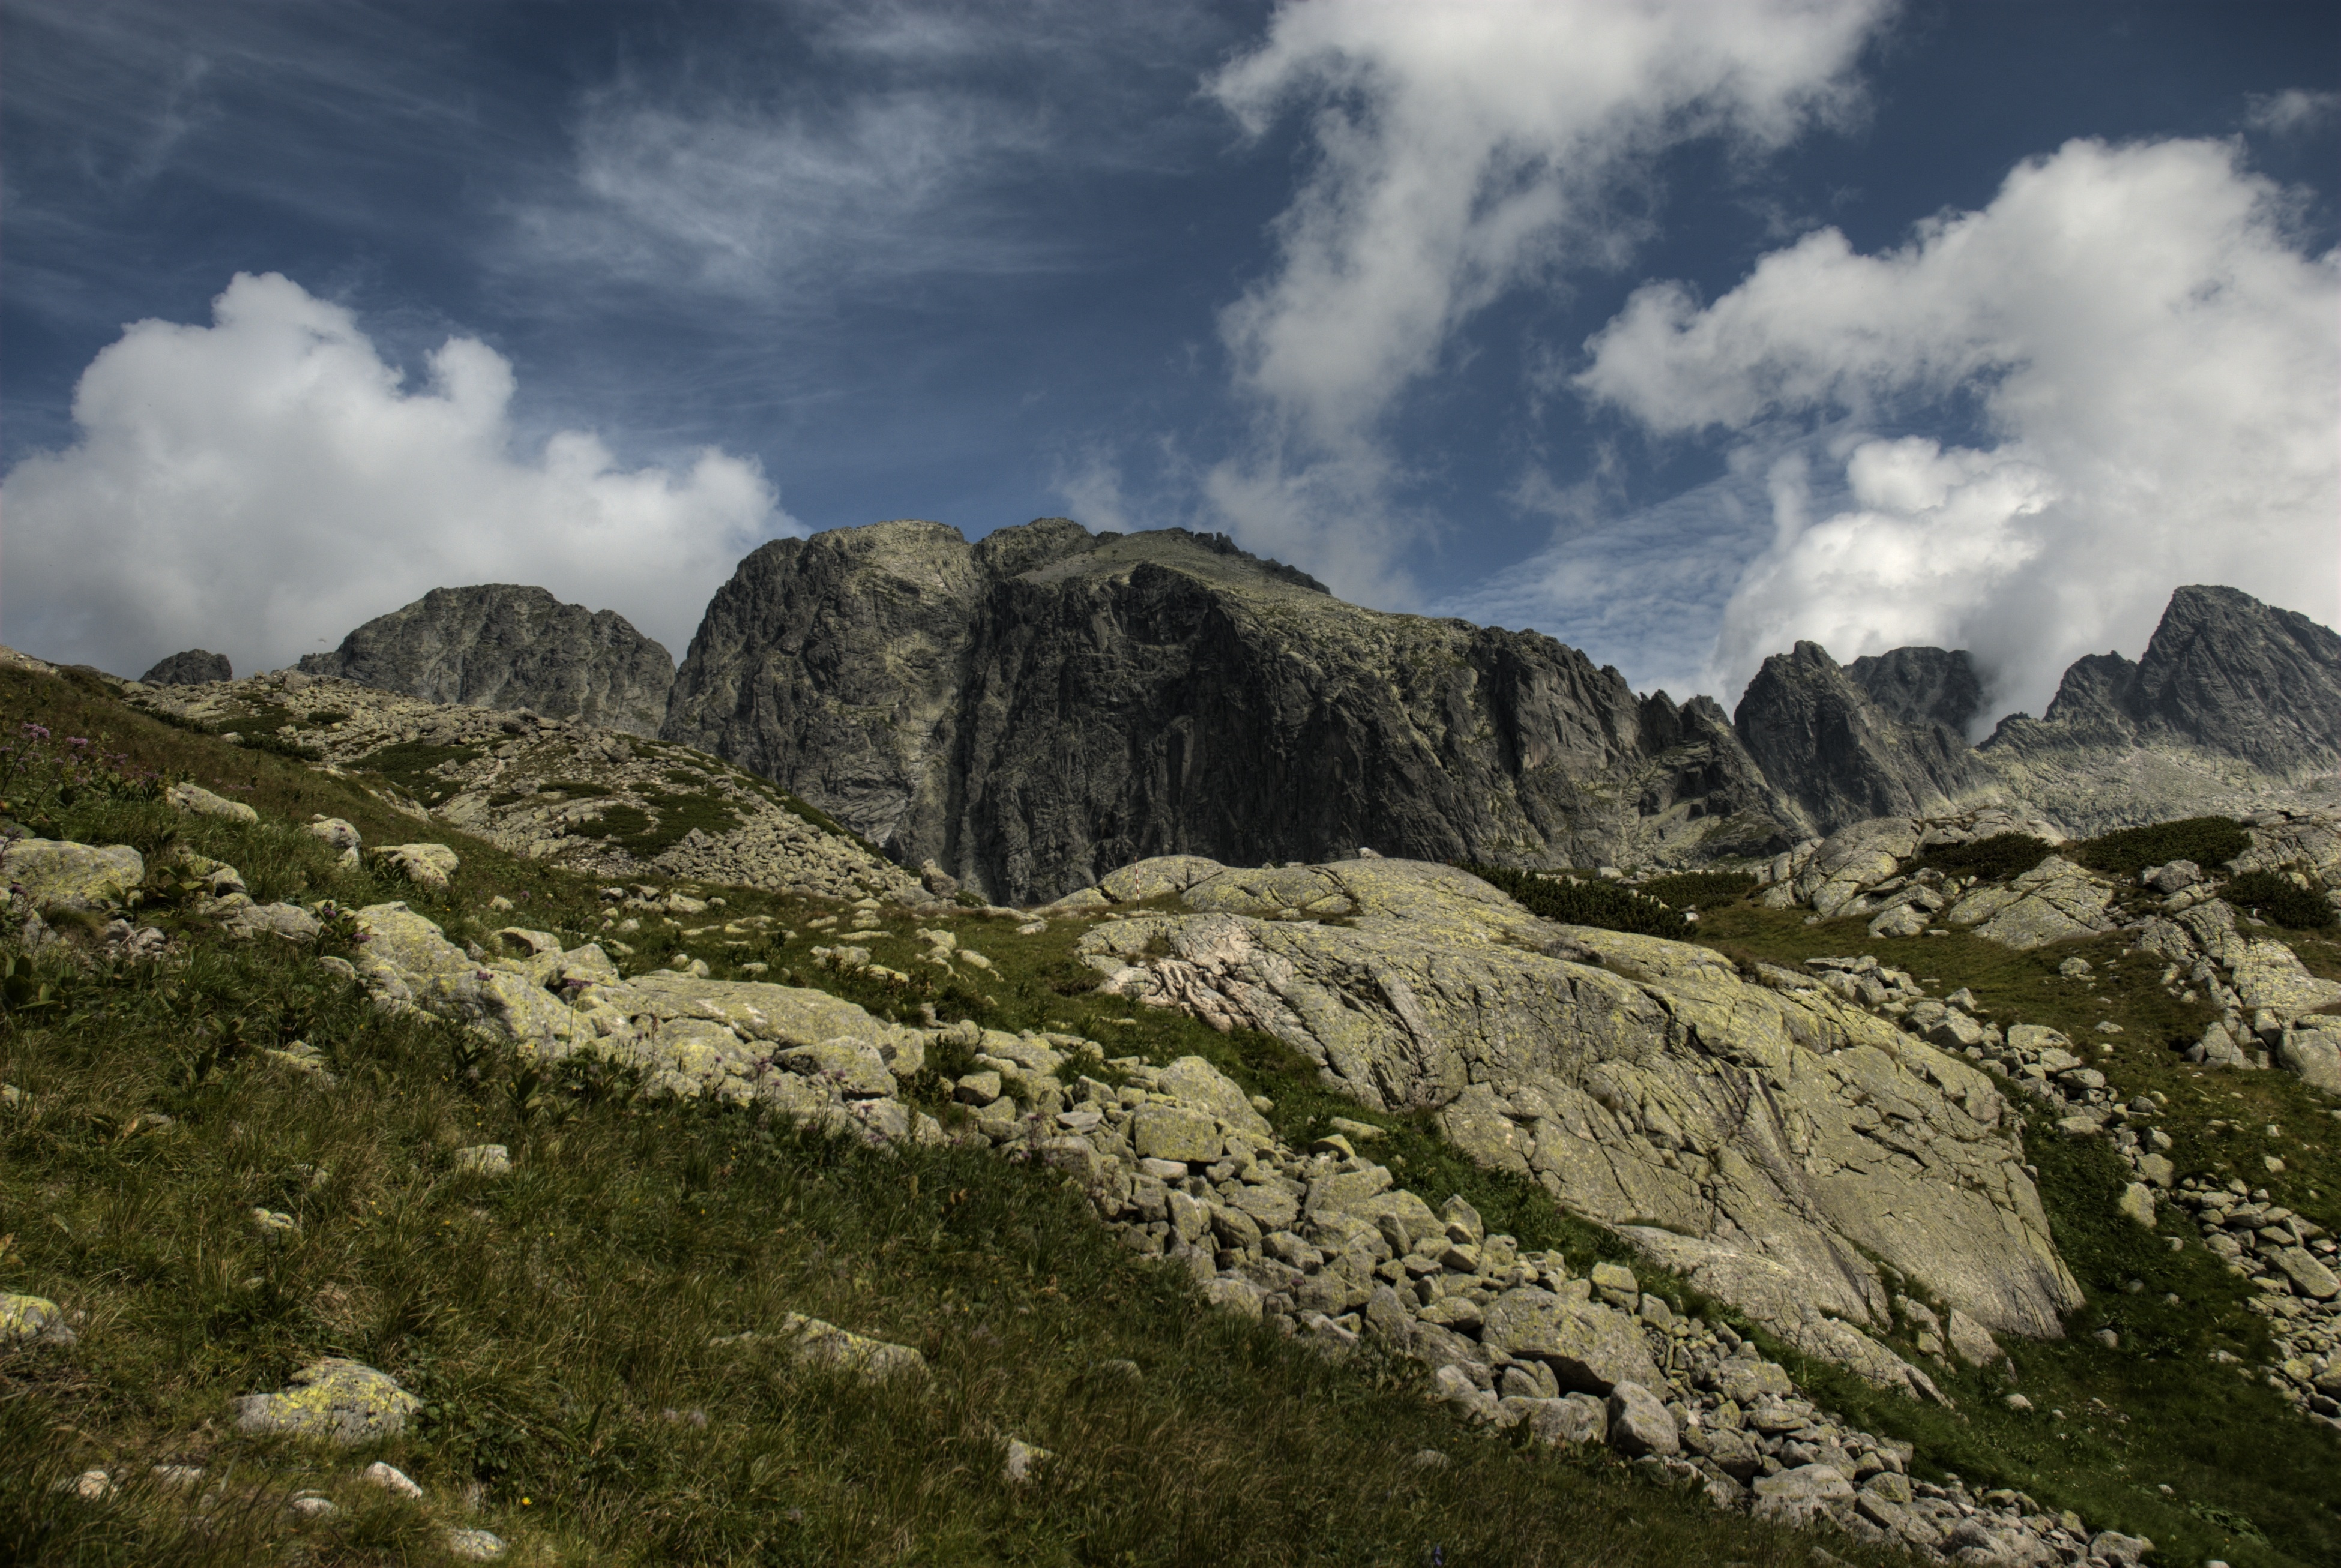
landscape, nature, rock, wilderness, walking, mountain, cloud, sky, hill, adventure, view, valley, mountain range, cliff, holiday, tourism, highland, terrain, ridge, summit, top view, rocks, geology, mountains, alps, badlands, plateau, fell, top, tatry, slovakia, landform, the high tatras, mountain pass, the slovak tatras, geographical feature, mountainous landforms